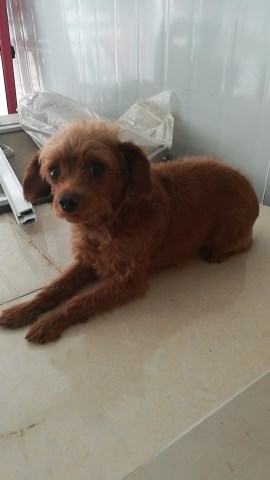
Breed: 7449-n000128-teddy